Trioncube

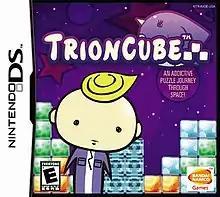
North American cover art

is a puzzle video game developed by Namco Bandai Games and released for the Nintendo DS. It follows "The Captain", sole pilot of the penguin-shaped spaceship "Penko", in his pursuit of the princess captured by the evil "Hell Metal" and "King Pluto".